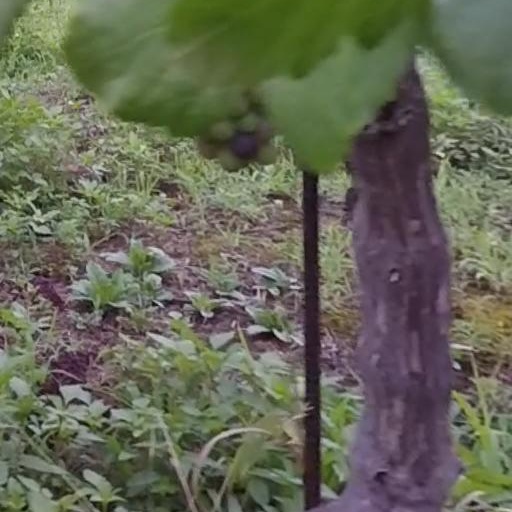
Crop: grape